1947 flying disc craze

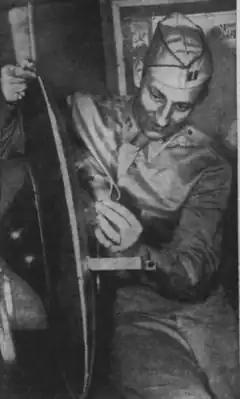
Hoaxed saucer from Twin Falls

On July 11, press reported the recovery of a 30-inch disc from the yard of a Twin Falls home. Residents reported hearing a "thud" around 2:30a.m., but dismissed the noise as a truck. At 8:20a.m., a next-door neighbor reportedly discovered a "disc" and summoned police.